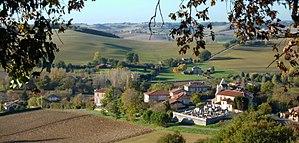
Village
Montadet est une commune française située dans le département du Gers en région Occitanie.